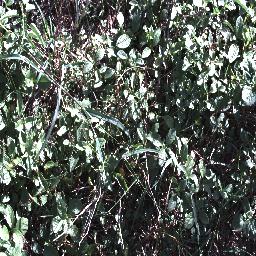
Label: negative